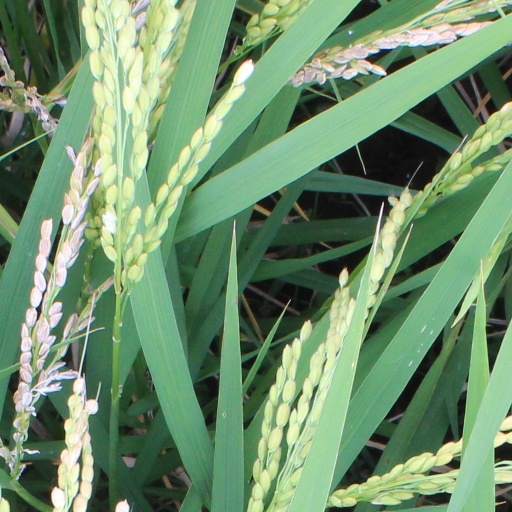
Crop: rice